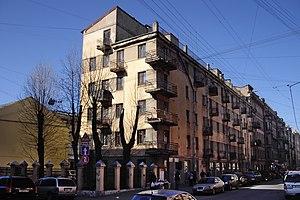
La rue Rubinstein est une rue du centre historique de Saint-Pétersbourg qui démarre à la perspective Nevsky et se termine à la perspective Zagorodny. Elle s'appelait avant 1929 la rue Troïtskaïa. Les stations de métro les plus proches sont Vladimirskaïa et Dostoïevskaïa.
Olga Fiodorovna Bergholz, parfois orthographié « Berggolts » en France, née à Saint-Pétersbourg le 3 mai 1910 et décédée à Léningrad le 13 novembre 1975, est une poétesse et une scénariste soviétique, connue pour son travail à la radio pendant le siège de Léningrad.